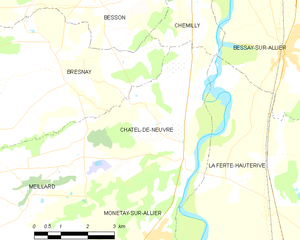
Carte des communes françaises: Châtel-de-Neuvre